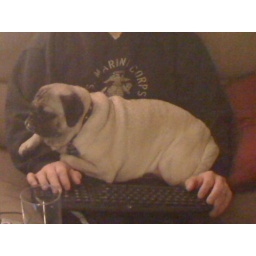
Best seat in the house